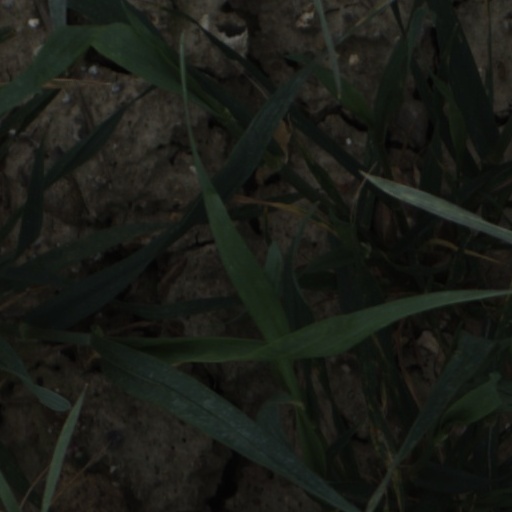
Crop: wheat